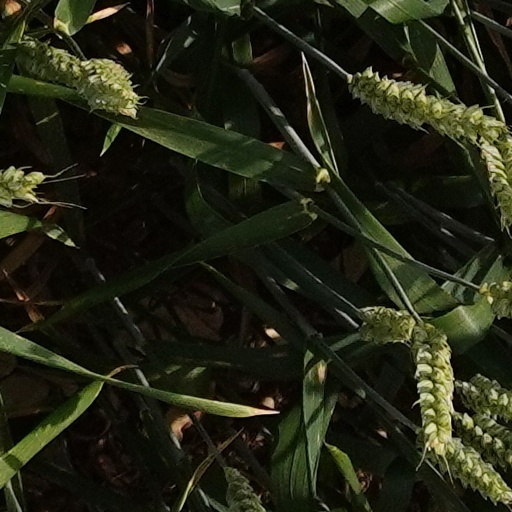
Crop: wheat